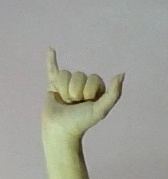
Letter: ya